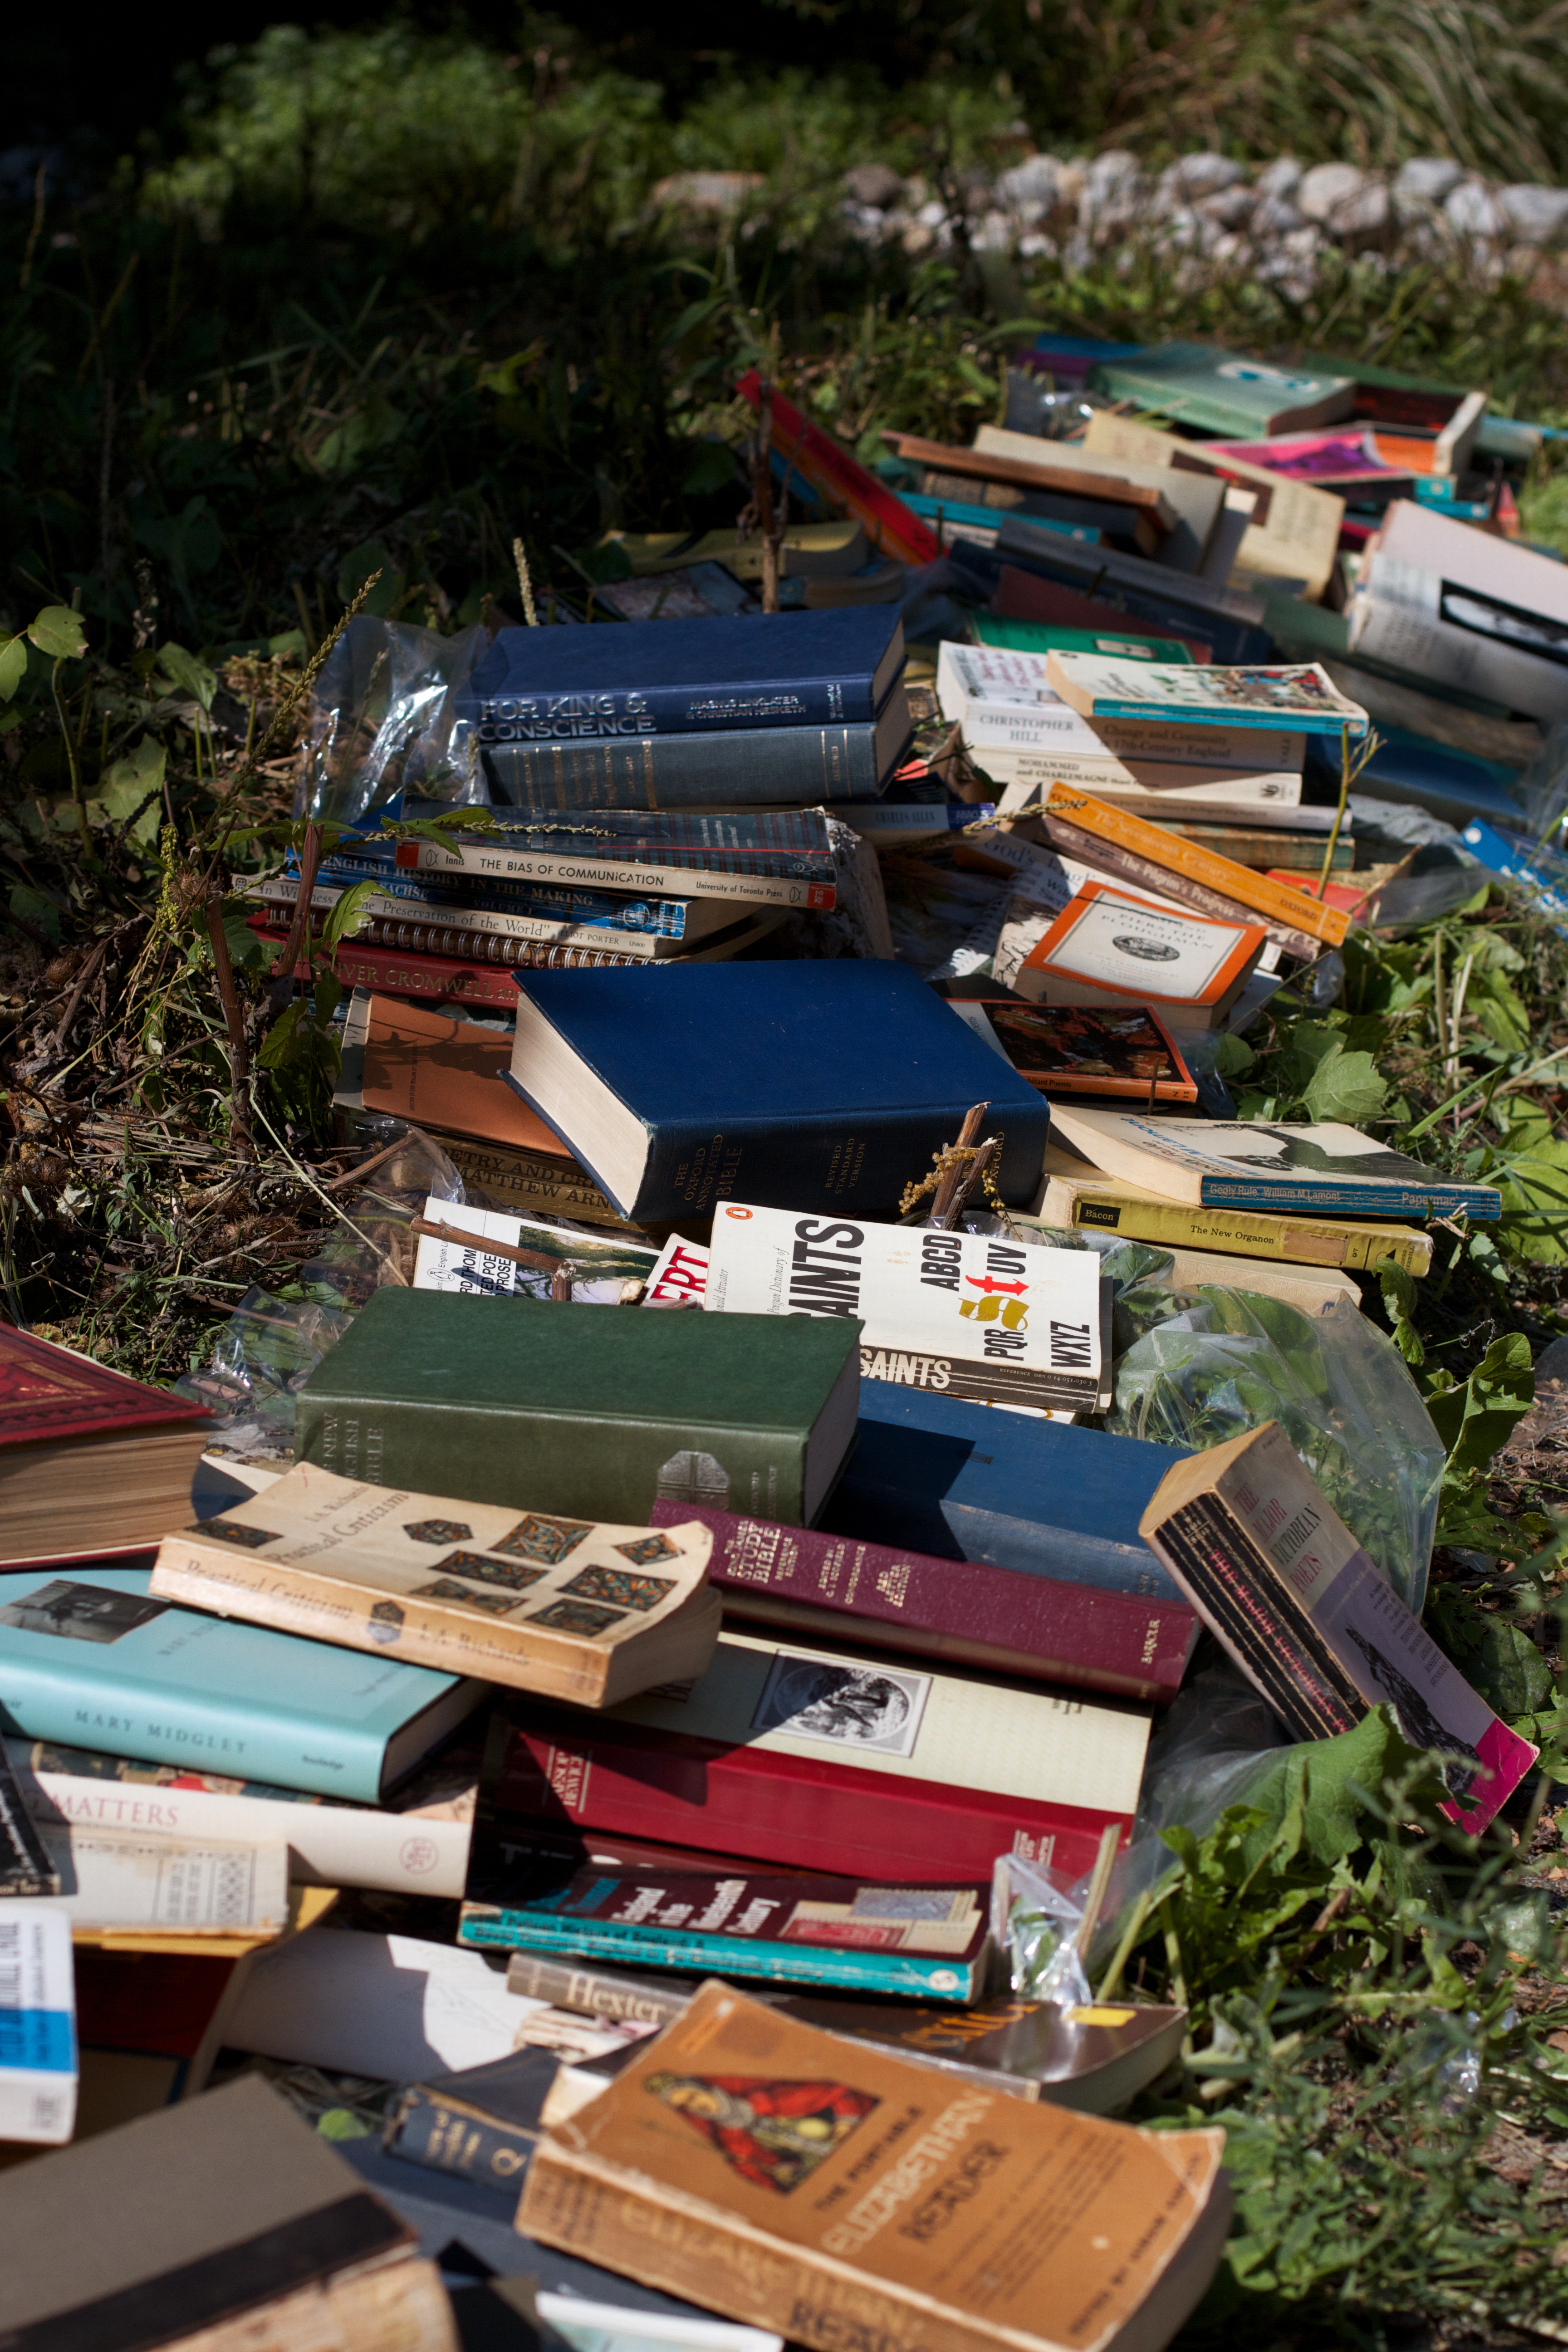
boat, recreation, vehicle, watercraft